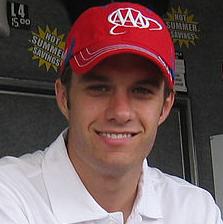
Age: 22